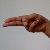
The image shows a hand gesture representing the letter 'H' in Indian Sign Language.